Open Your Window (film)

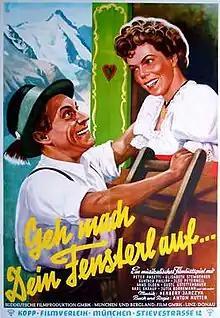

Open Your Window (German: Geh mach dein Fensterl auf) is a 1953 Austrian-German musical comedy film directed by Anton Kutter and starring Peter Pasetti, Elisabeth Stemberger and Gunther Philipp.